Hewlett-Packard

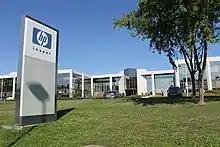
The research center of Hewlett-Packard in the Paris-Saclay cluster, France

On April 28, 2010, Palm, Inc. and HP announced that the latter would buy the former for in cash and debt. Adding Palm handsets to the HP product line created some overlap with the iPAQ series of mobile devices, but was thought to significantly improve HP's mobile presence as iPAQ devices had not been selling well. Buying Palm, Inc. gave HP a library of valuable patents and the mobile operating platform, webOS. On July 1, 2010, the acquisition of Palm, Inc. was finalized. Purchasing its webOS was a big gamble to build HP's own ecosystem. On July 1, 2011, HP launched its first tablet, HP TouchPad, which brought webOS to tablet devices. On September 2, 2010, HP won the bidding war for 3PAR with a a share offer that Dell declined to match. After HP acquired Palm Inc., it phased out the Compaq brand.